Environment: real
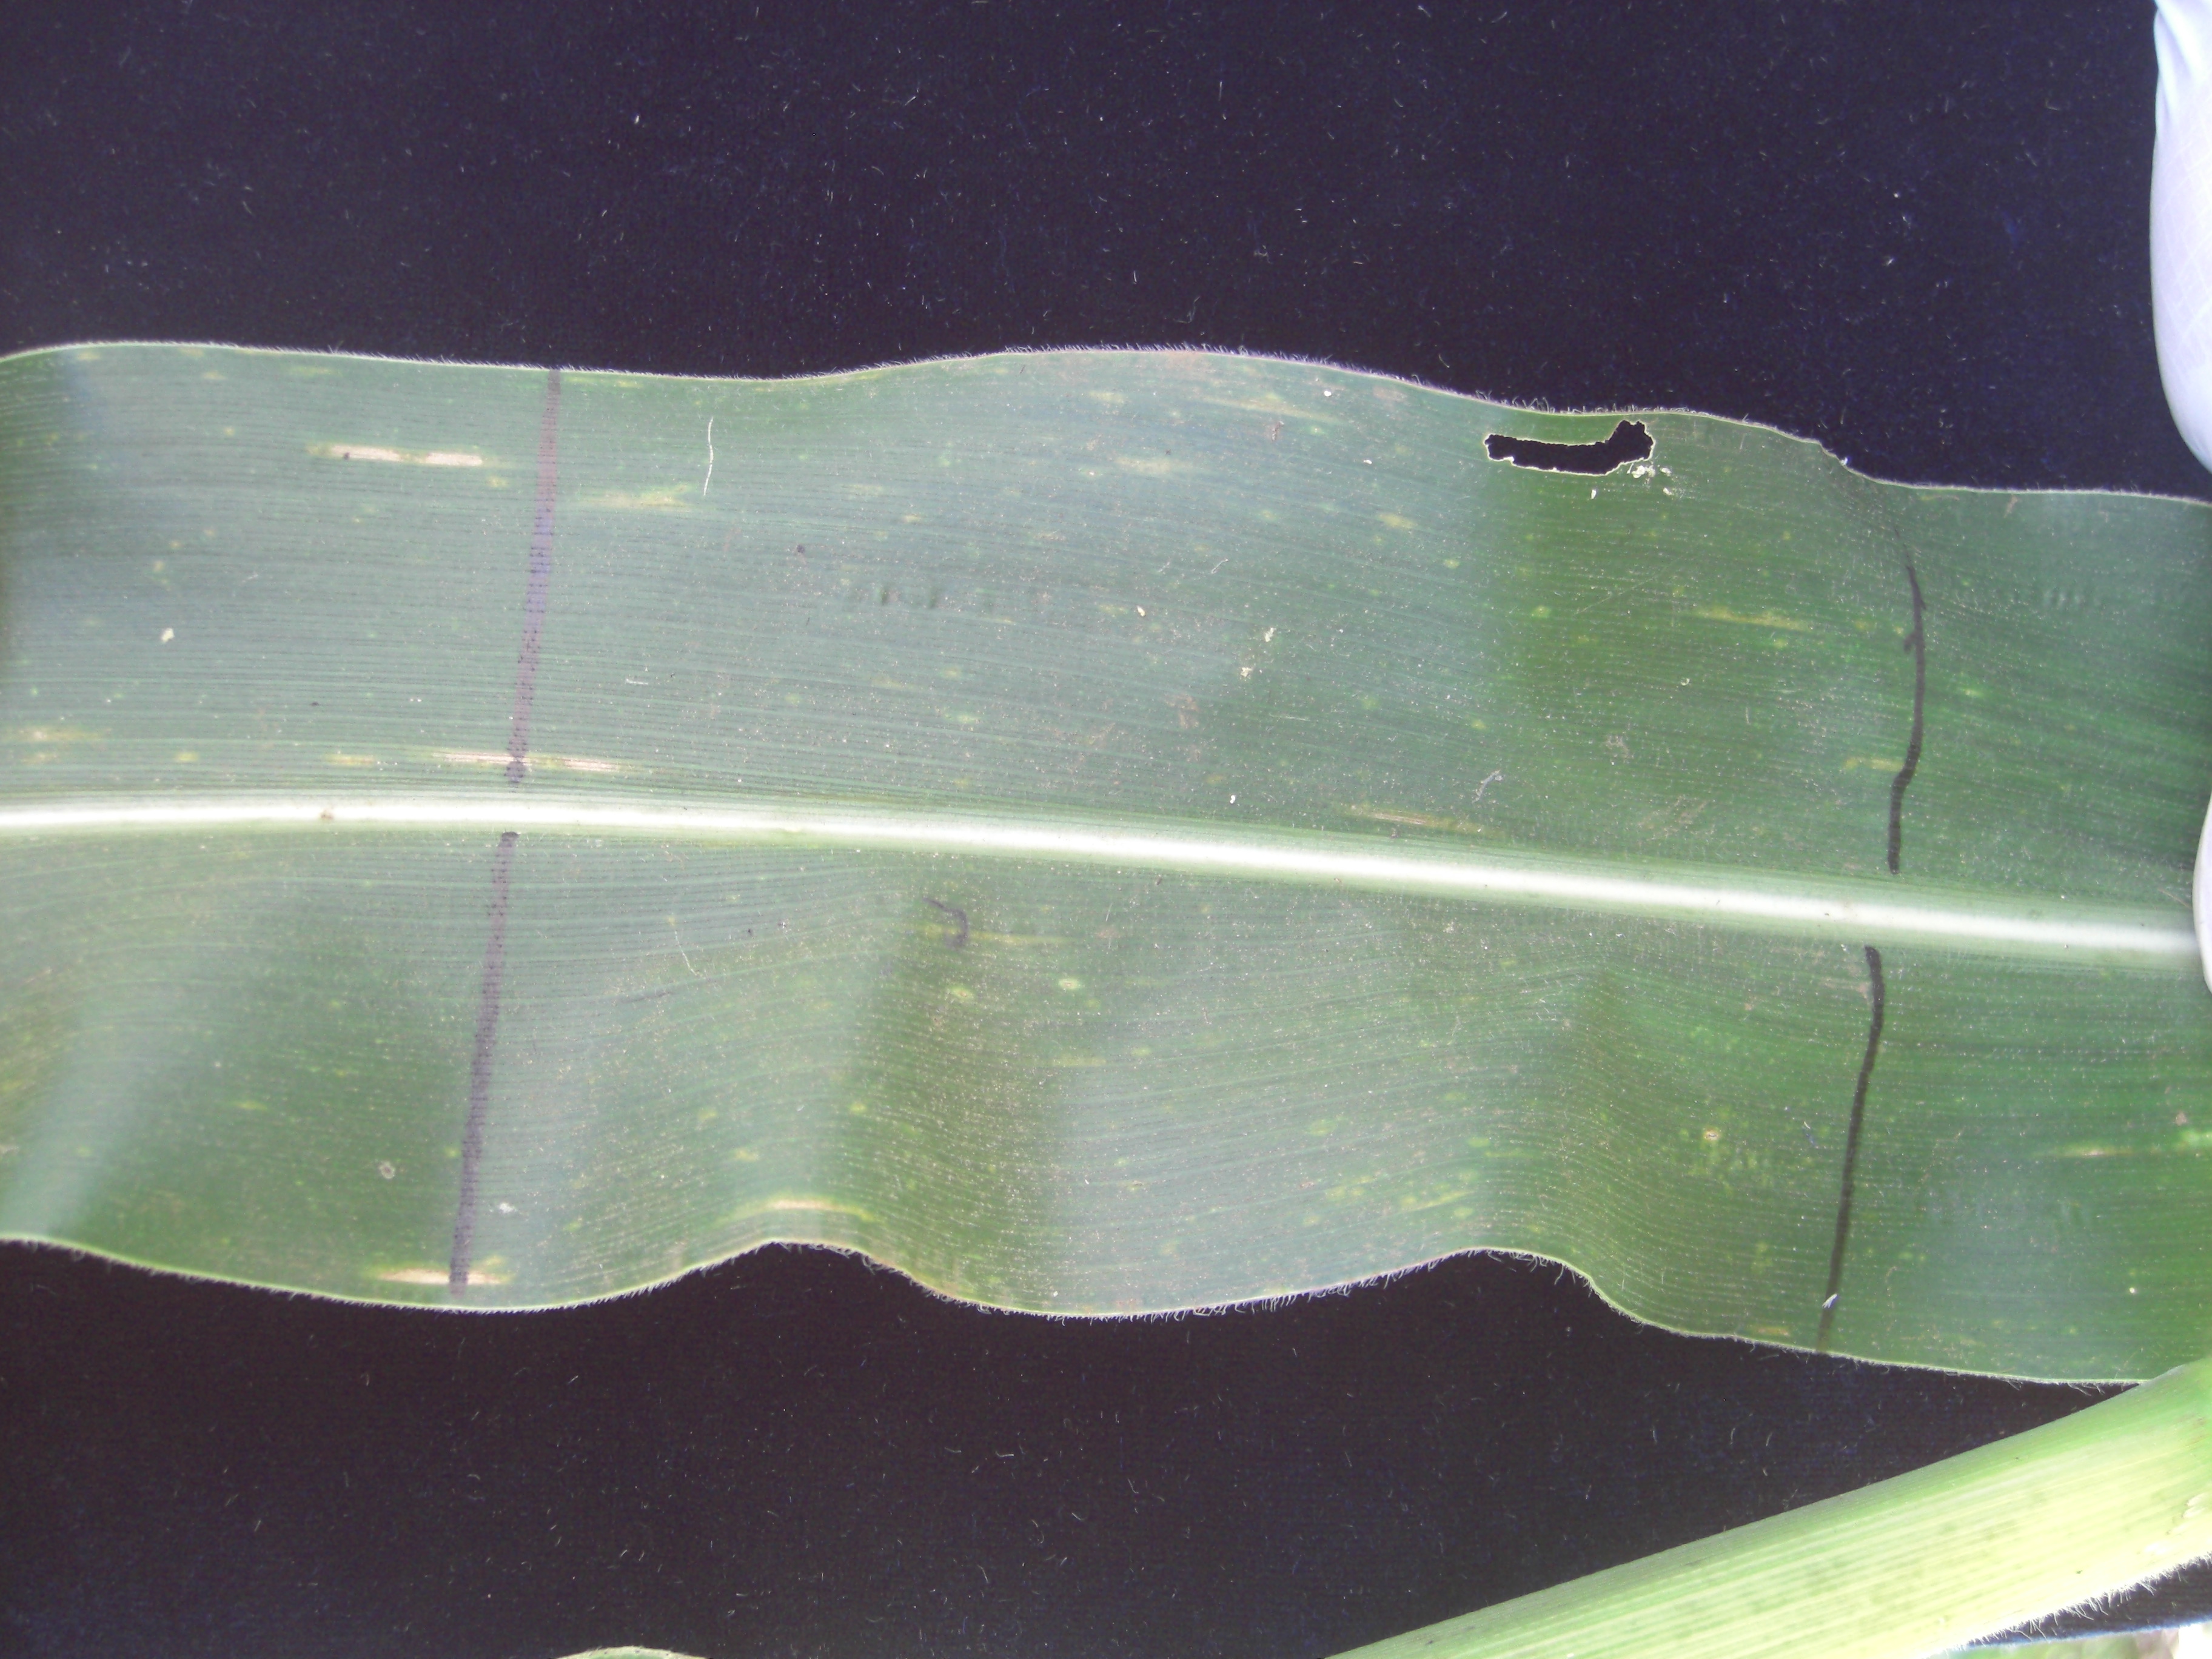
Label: gray_leaf_spot